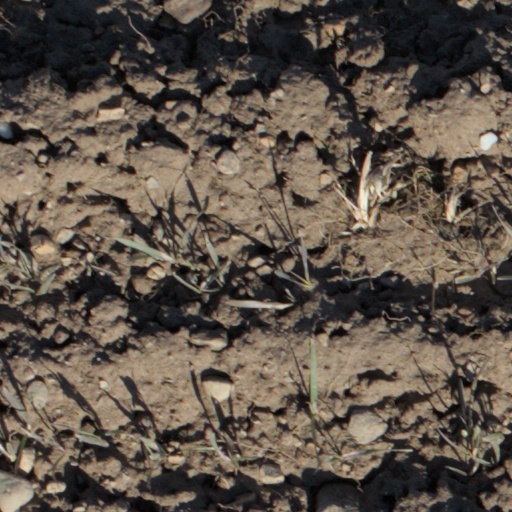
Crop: wheat